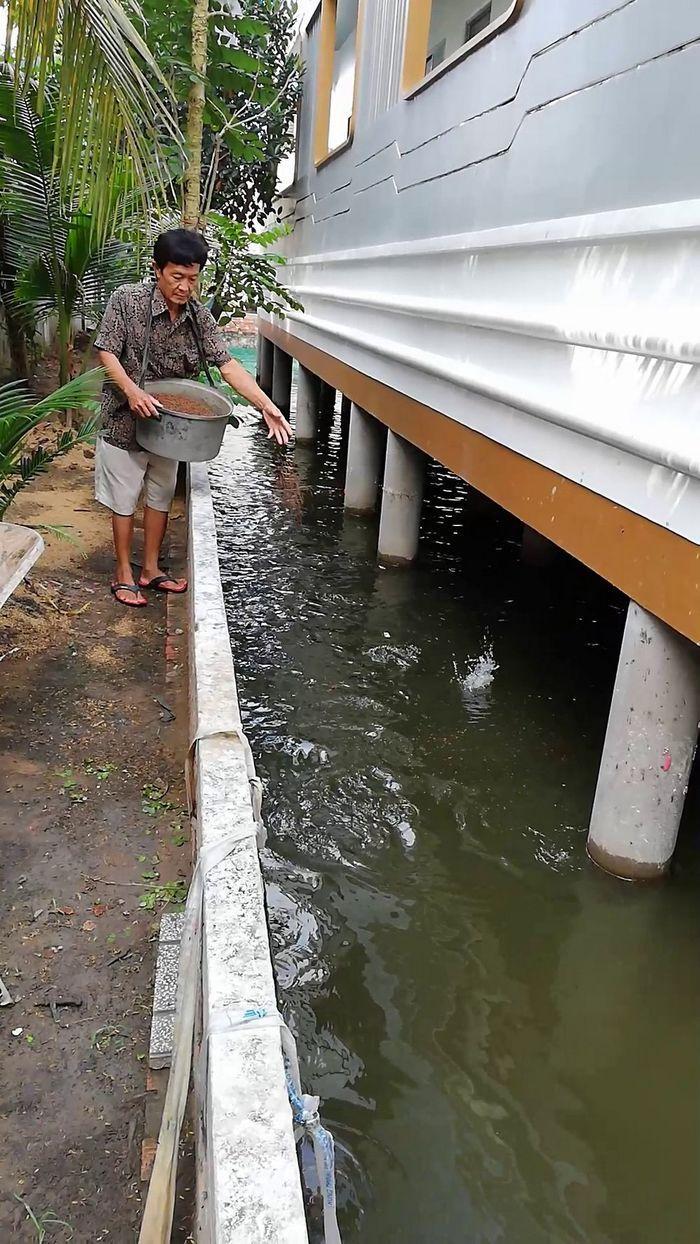
có một người đàn ông đang cầm cái thau đồ ăn cho cá